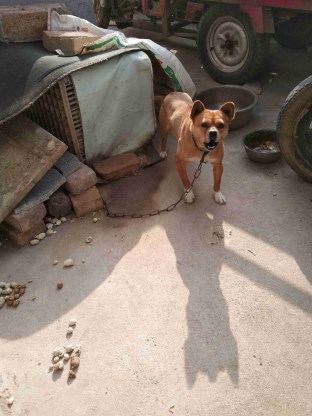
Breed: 3336-n000121-chinese_rural_dog